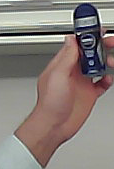
Product: nivea_rollon